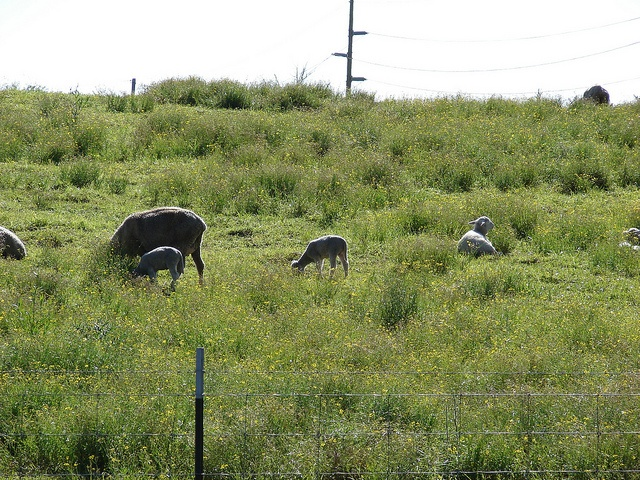
The sheep are grazing through a field of tall grass.
A group of sheep graze and lay in a grassy field.
A herd of cows grazing in a field with power lines in background.
a bunch of sheep or goats in a pasture together
some white sheep are eating grass on a hill